Merkuriusz Polski Ordynaryjny

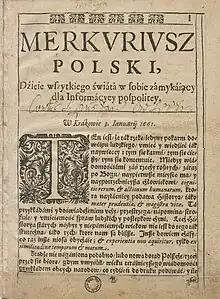
Front page of "Merkuriusz", no. 1, for 3 January 1661

Merkuriusz Polski Ordynaryjny (The Polish Mercury Ordinary; original 17th-century Polish spelling: "Merkuryusz Polski Ordynaryiny"; full title: "Merkuriusz Polski dzieje wszystkiego świata w sobie zamykający, dla informacji pospolitej": The Polish Mercury, Encompassing All the World's Affairs, for the Common Knowledge) was the first Polish newspaper (actually, a weekly), published from 1661, first in Kraków, then in Warsaw.